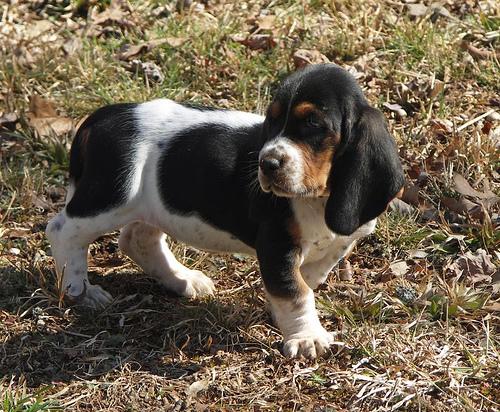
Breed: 241-n000100-basset